M-186 (Michigan highway)

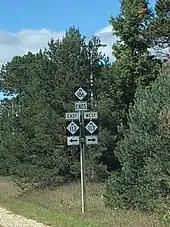
M-186 at its western terminus, M-113, near Fife Lake

In 2007, the average annual daily traffic (AADT) surveys conducted by the Michigan Department of Transportation (MDOT) showed that 2,100 vehicles used M-186. M-113 west of M-186 logged an average of 7,800 vehicles a day north of the junction and 4,400 vehicles south of the junction. On the east end, US 131 carried 5,100 vehicles north and 4,800 vehicles south of the junction in Fife Lake. Of the 2,100 vehicles on M-186, only 140 trucks travelled the highway each day on average.